Dennis Oliech

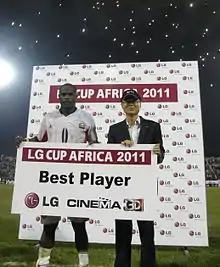
Oliech at the 2011 LG Cup in Nairobi

His first international match was in 2002 when Kenya lost to Nigeria 3–0.